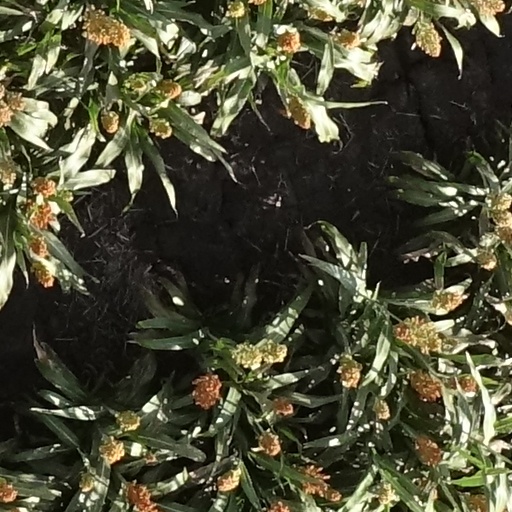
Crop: sorghum